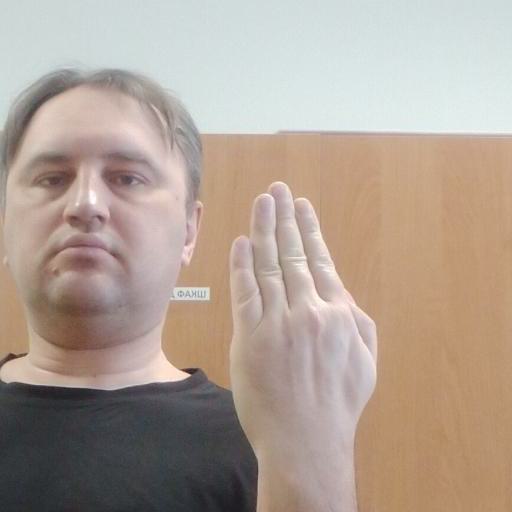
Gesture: stop_inverted